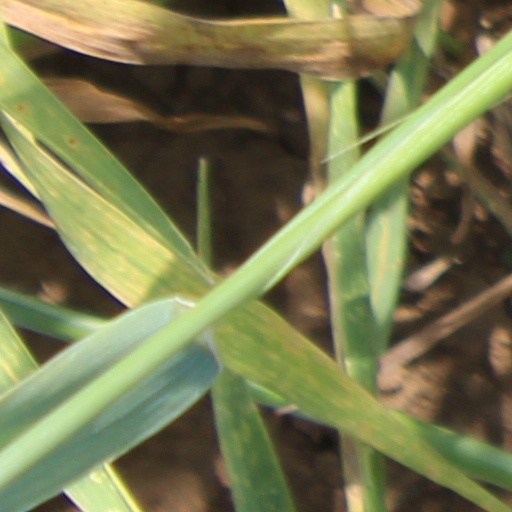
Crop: wheat